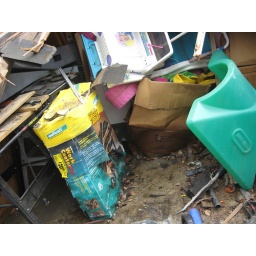
a saw table still in box with water damage from snow melt